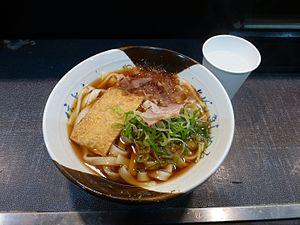
La cuisine de Nagoya est une cuisine régionale japonaise de la ville de Nagoya et de la région environnante, située au centre du Japon.